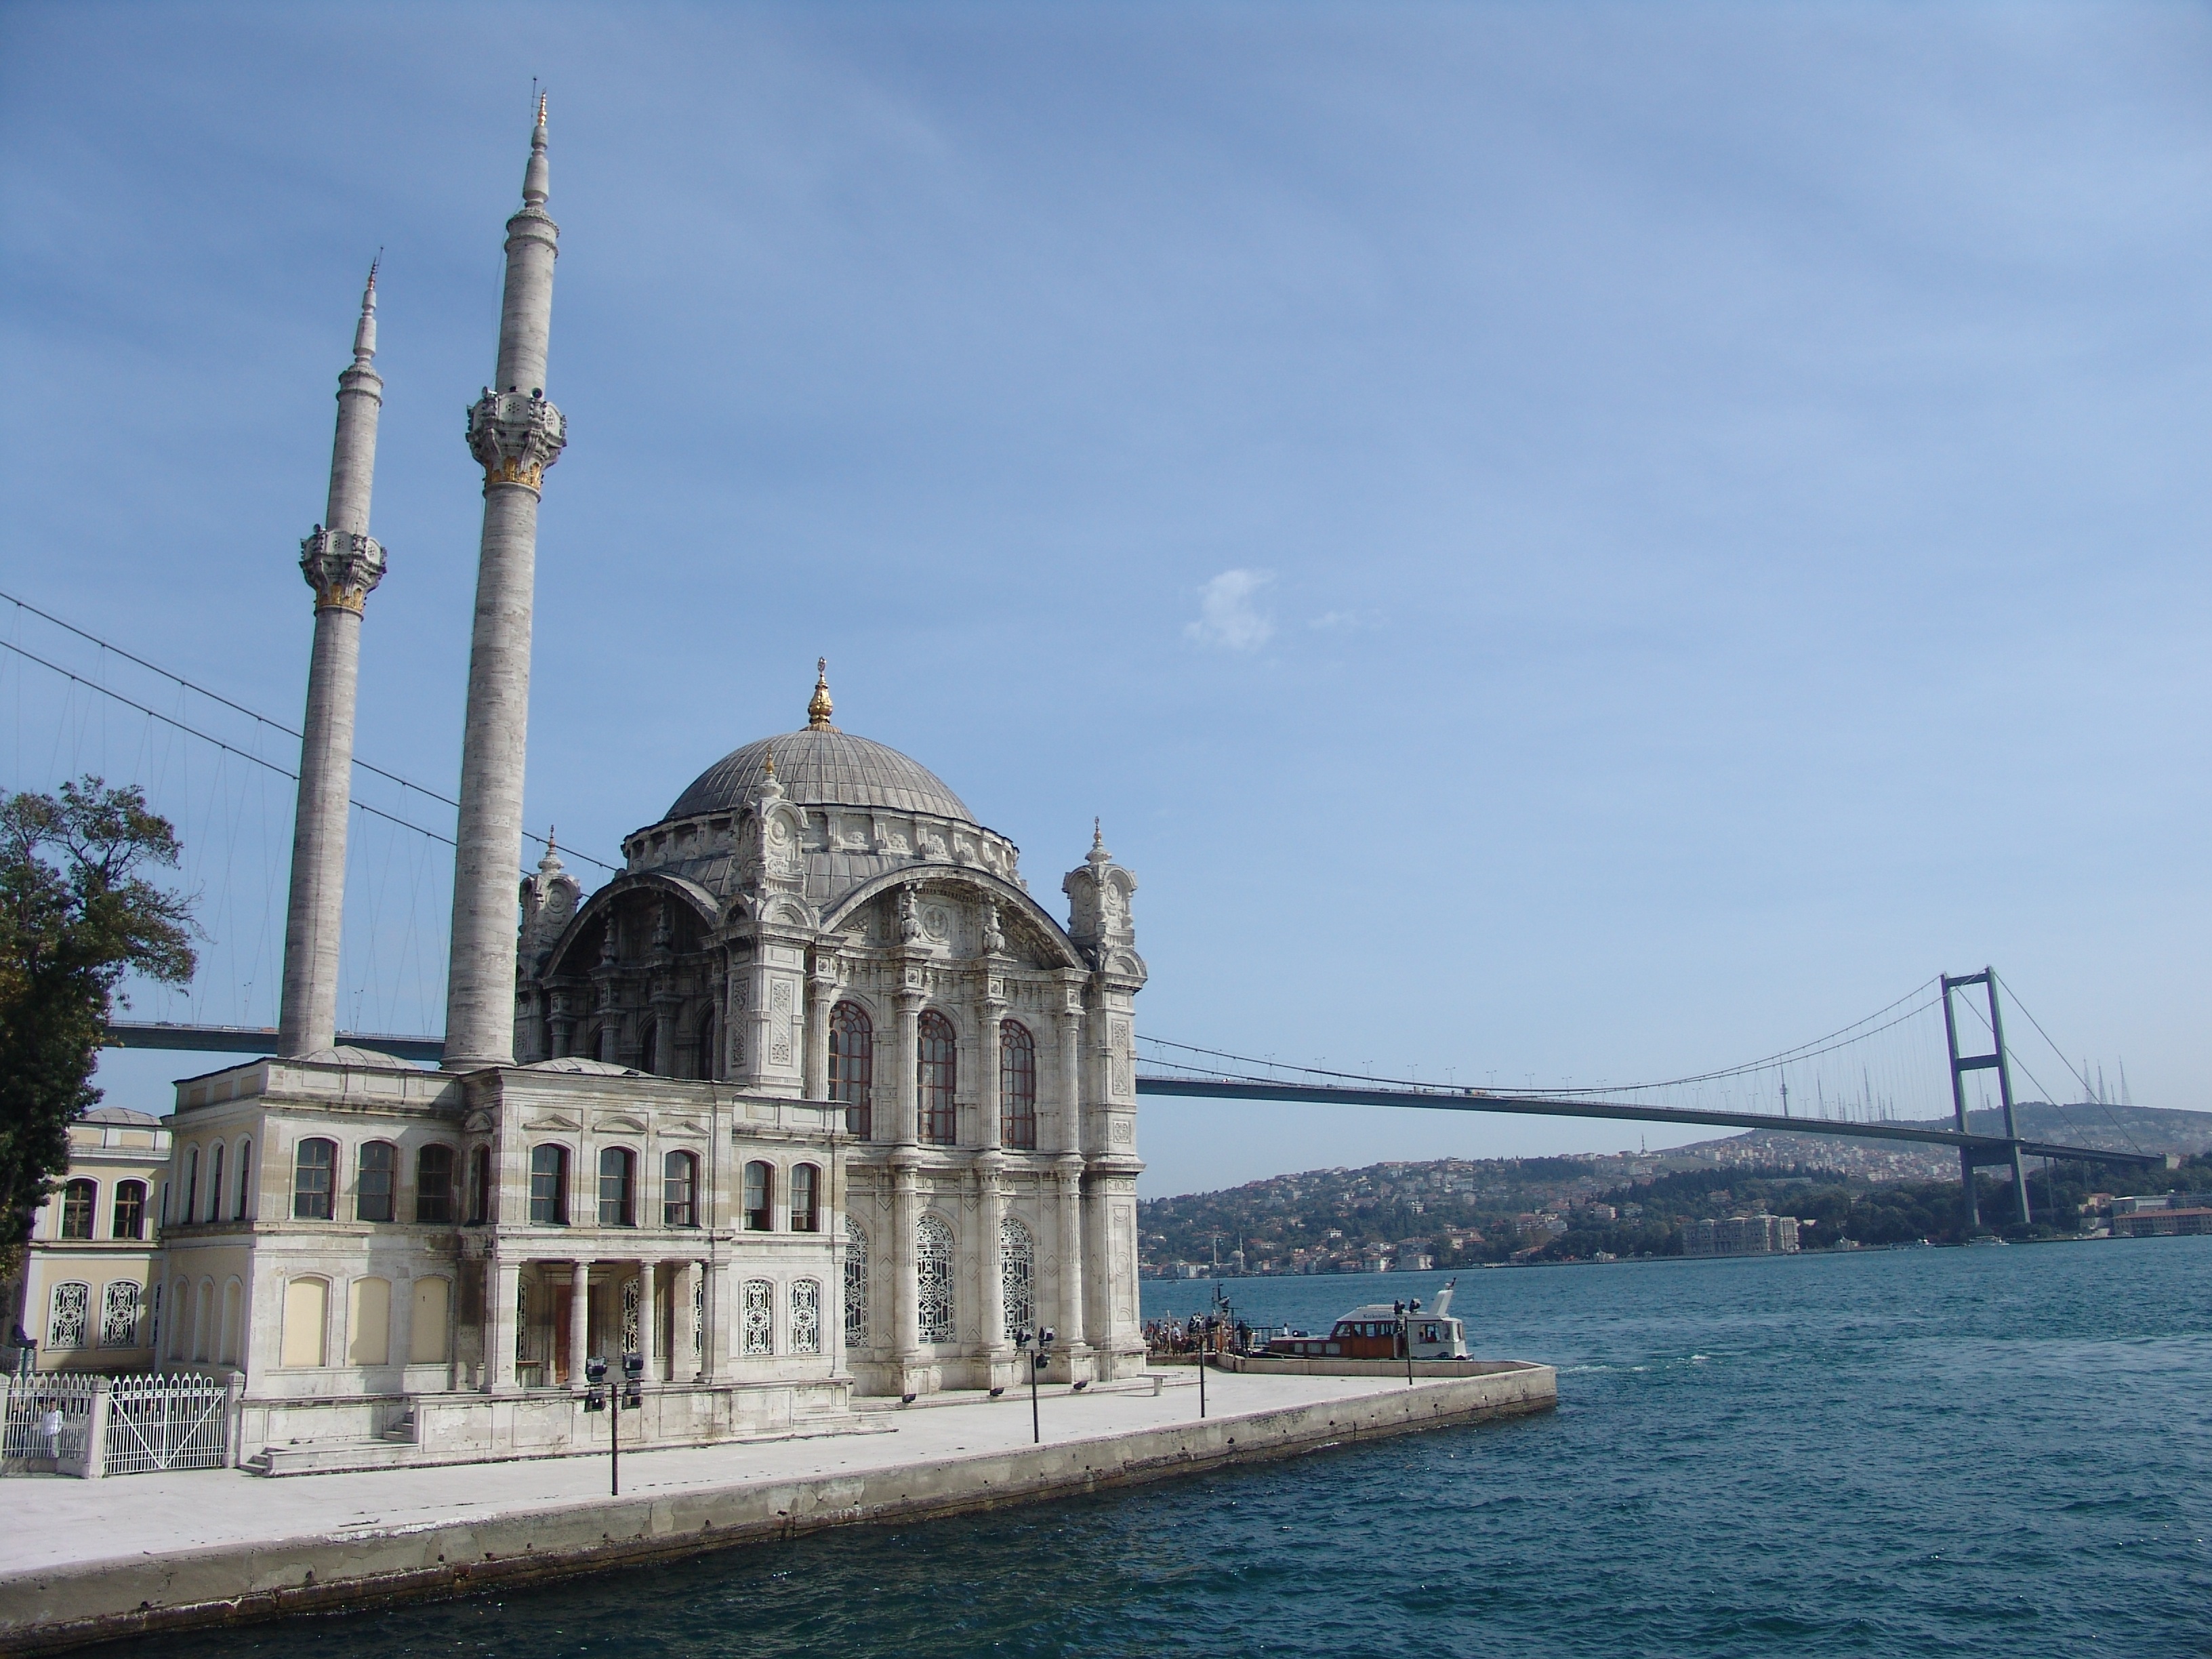
building, landmark, place of worship